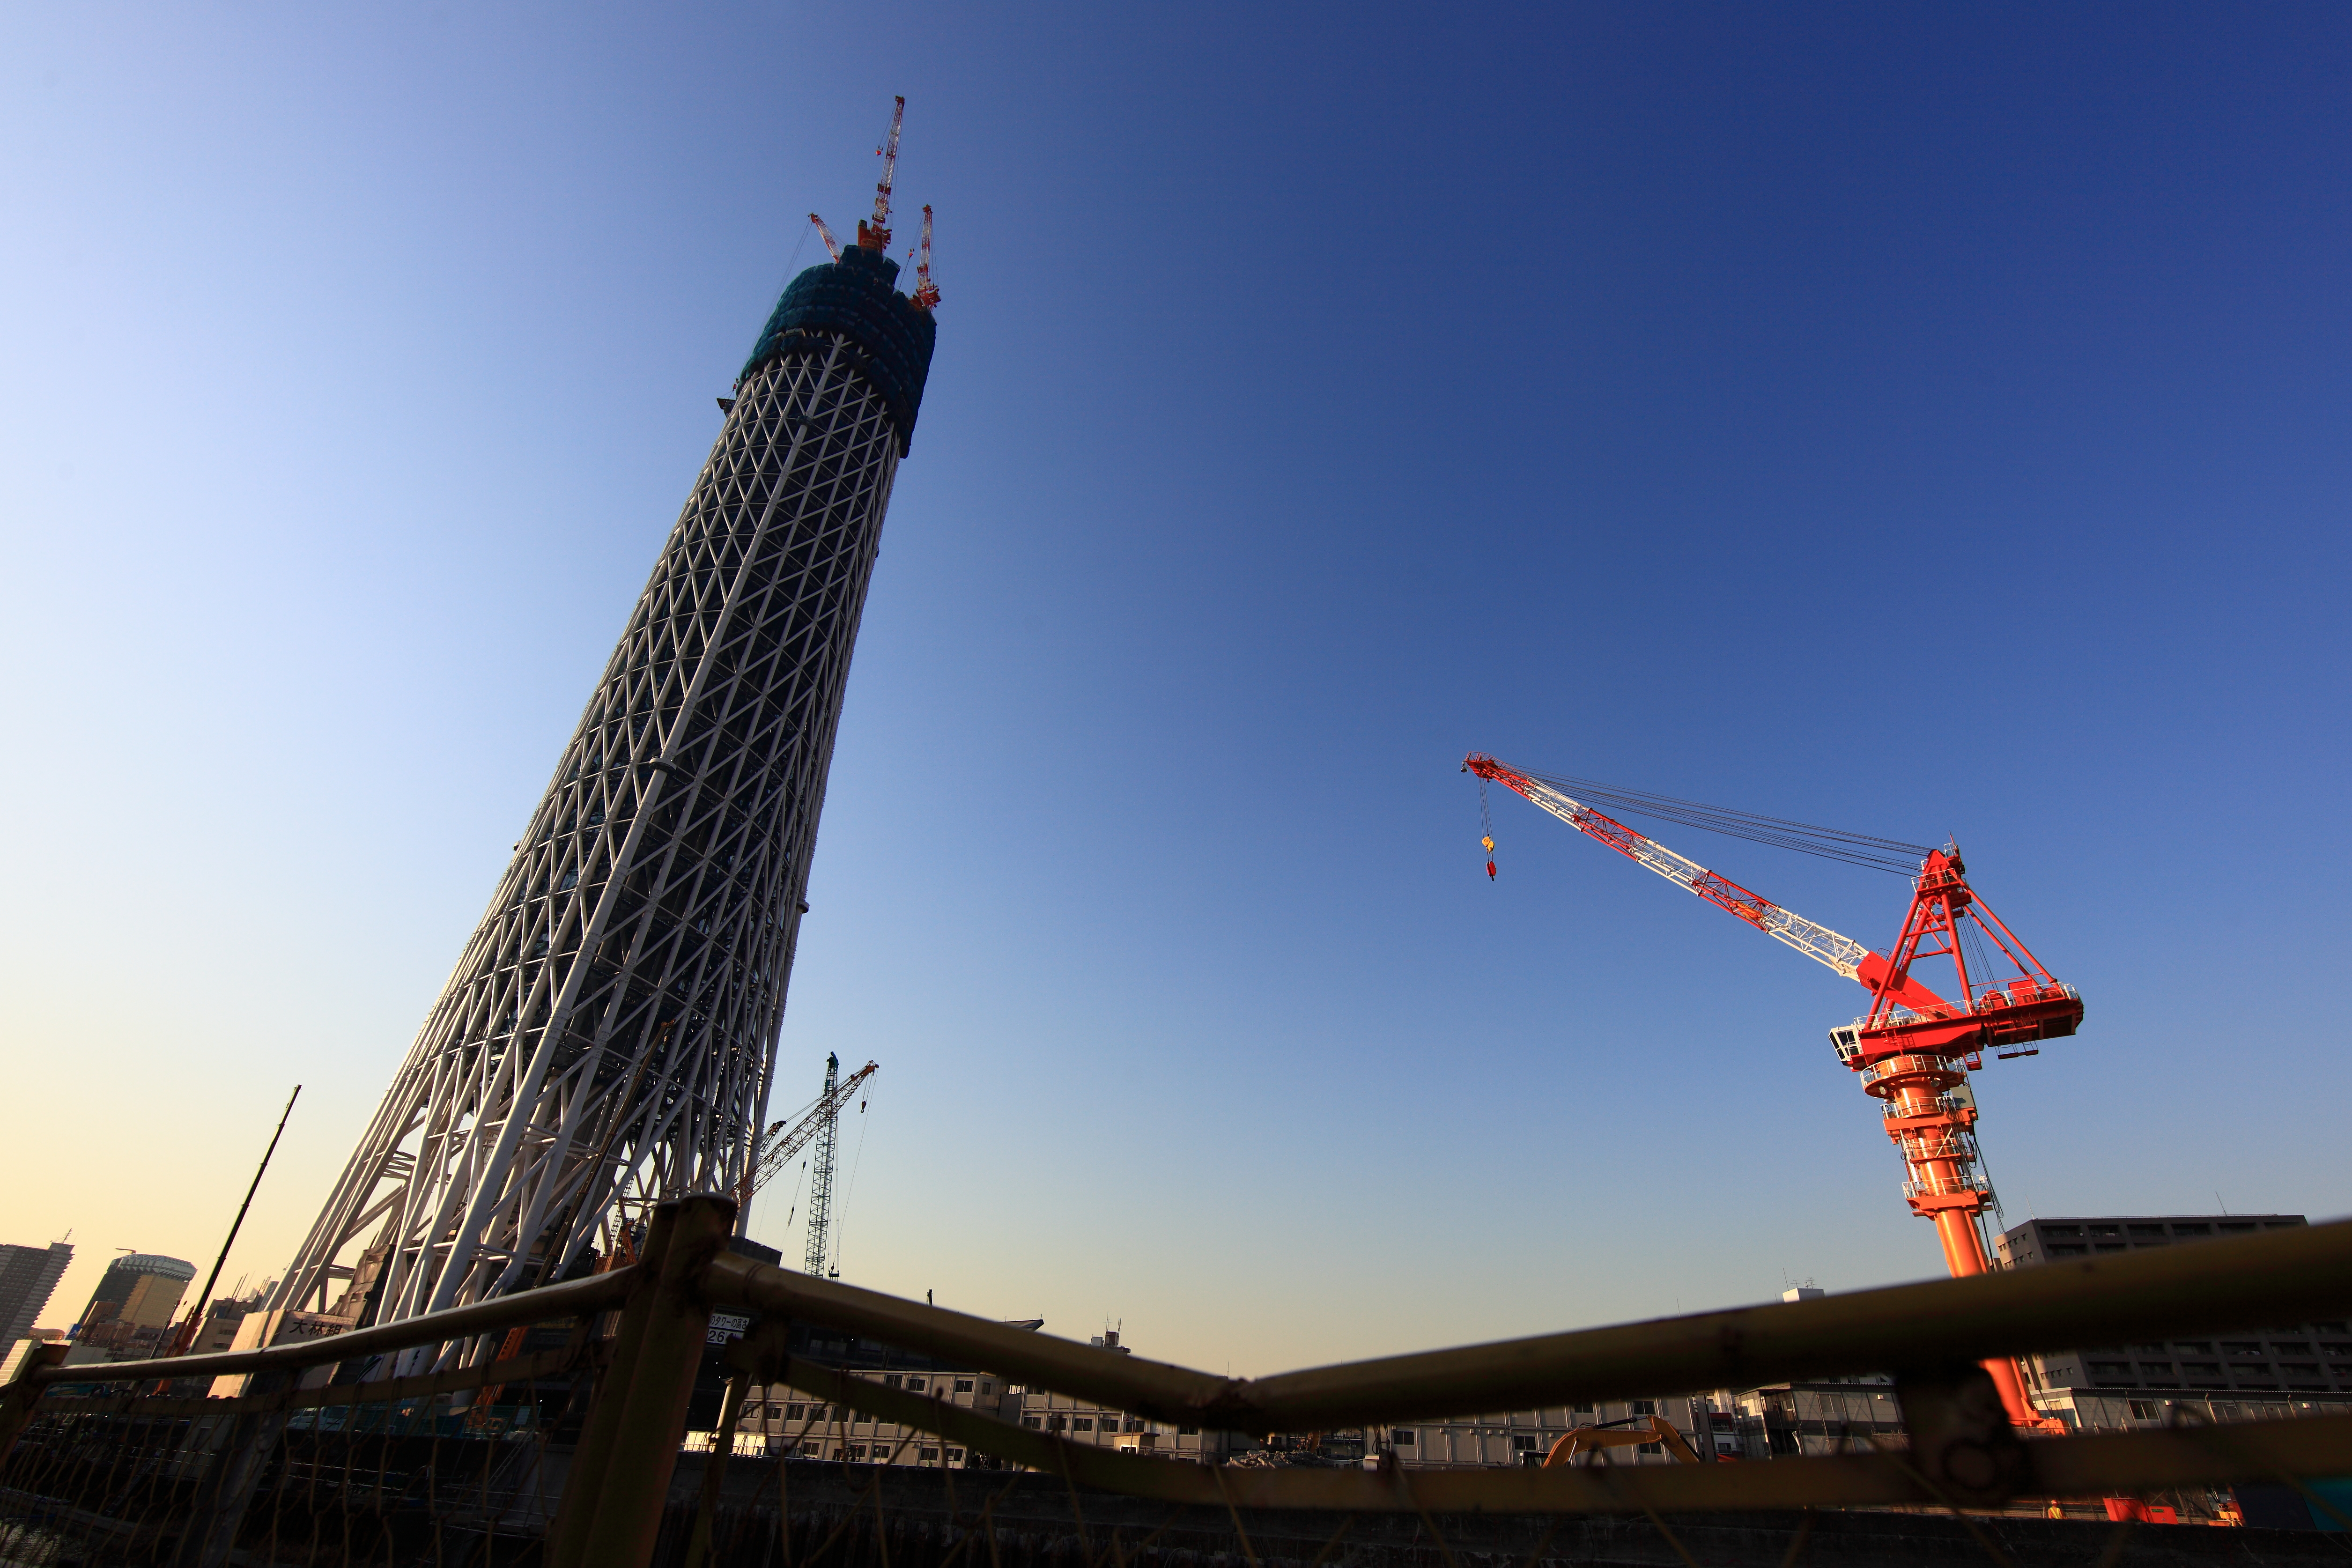
structure, bridge, skyline, skyscraper, dusk, evening, high, tower, landmark, 5d, hires, markii, hi, res, resolution, canonef14mmf28liiusm, tokyoskytree